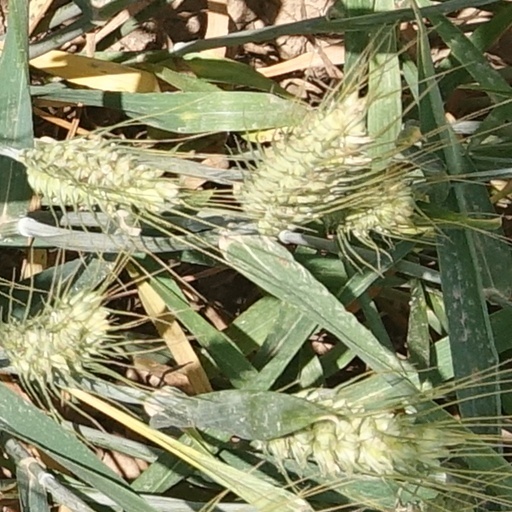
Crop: wheat